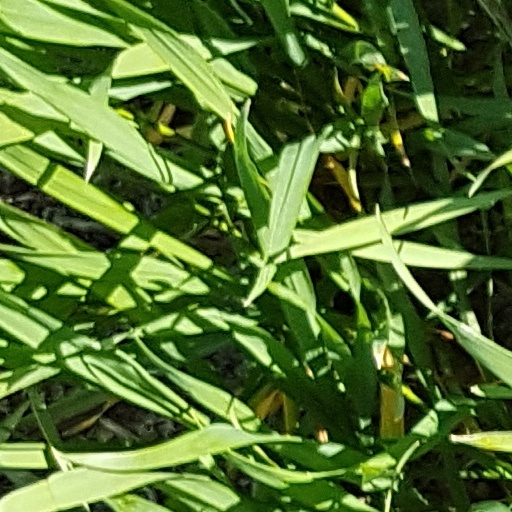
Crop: wheat